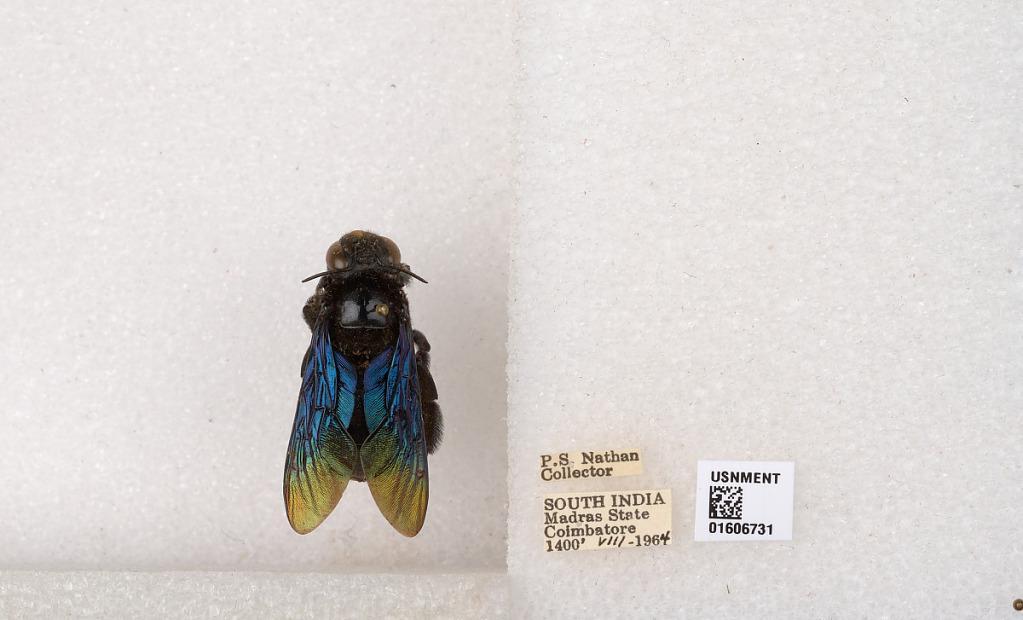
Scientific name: Xylocopa (Biluna) auripennis auripennis Lepeletier
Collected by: P. Nathan
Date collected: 1964-8-1
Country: India
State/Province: Tamil Nadu
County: Coimbatore
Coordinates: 10.9955, 76.9034